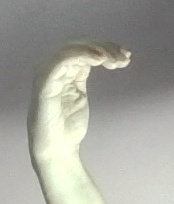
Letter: haa